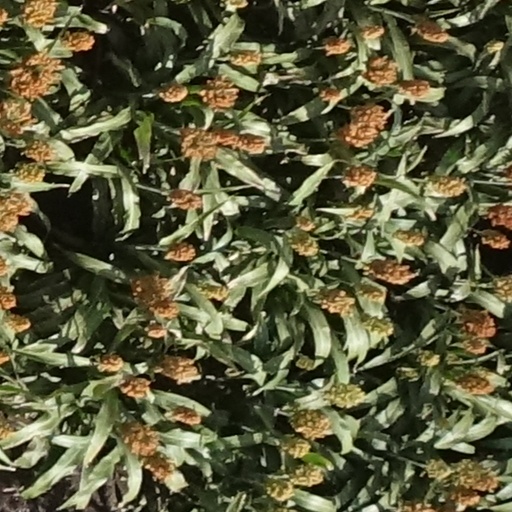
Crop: sorghum